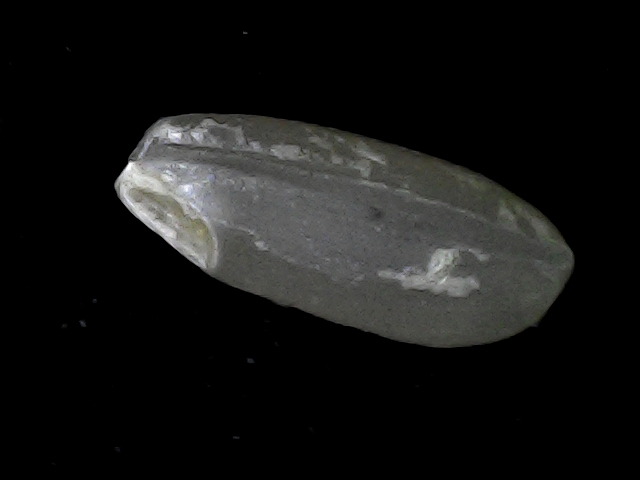
Rice variety: BD93